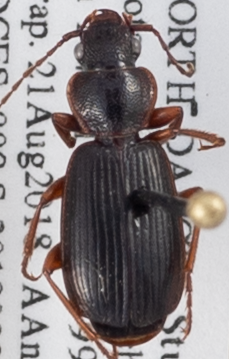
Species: Cymindis cribricollis
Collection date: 2018-08-21
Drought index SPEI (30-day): -0.36
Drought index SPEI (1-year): -0.492
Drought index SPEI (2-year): -0.54